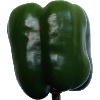
Label: Pepper Green 1